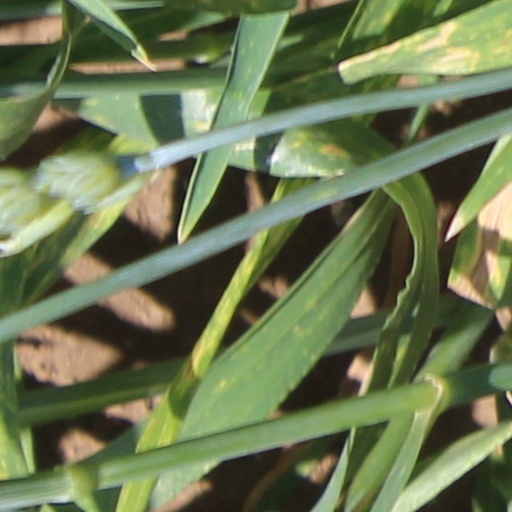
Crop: wheat